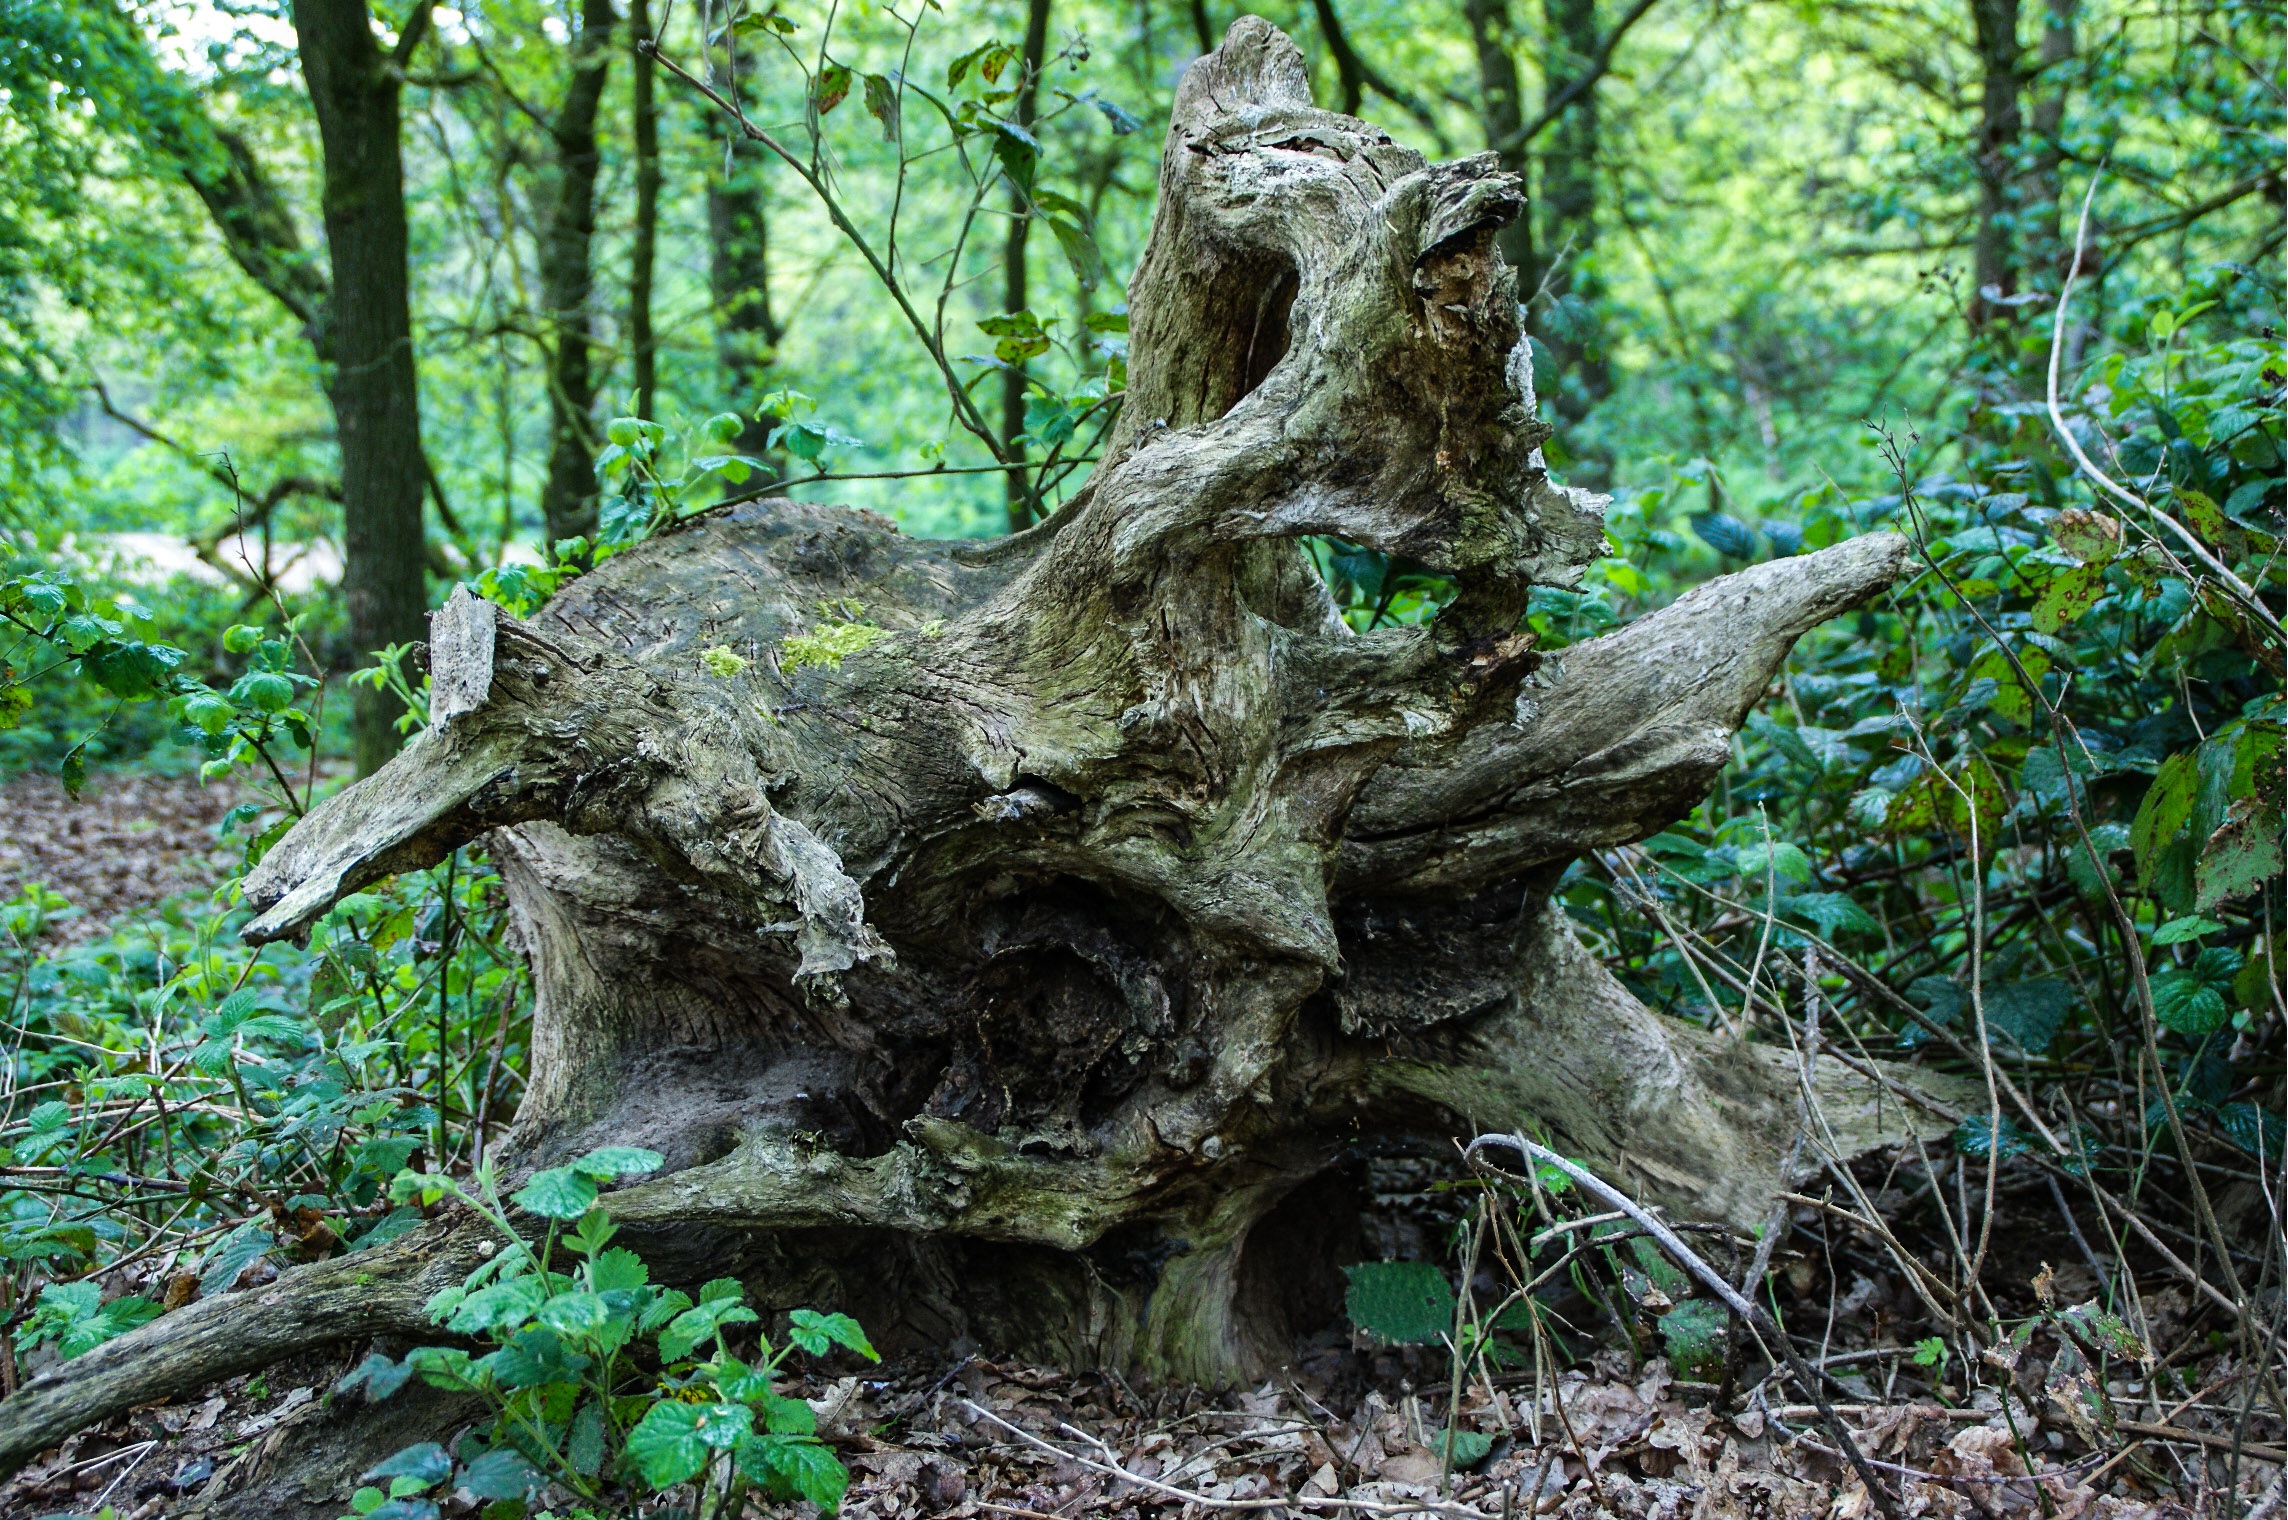
tree, nature, forest, branch, plant, wood, trunk, old, moss, bark, wildlife, log, green, jungle, root, sculpture, rainforest, woodland, tree stump, habitat, tree root, rooted, natural energy, natural environment, woody plant